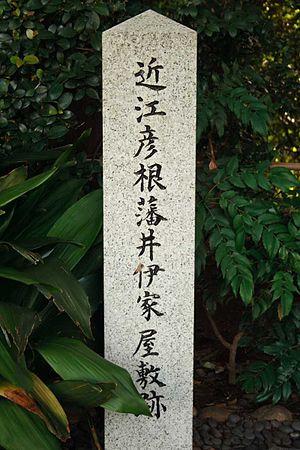
Le domaine de Hikone est un domaine féodal japonais de l'époque d'Edo situé dans la province d'Ōmi. Créé en 1600 avec Ii Naomasa pour premier daimyo, les quinze daimyos qui lui succèdent sont tous issus du même clan Ii.